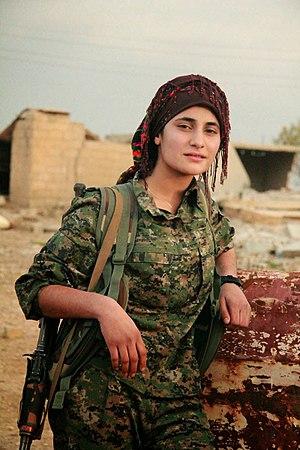
Combattante kurde des YPJ, branche féminine des Unités de protection du peuple du Rojava, Syrie, novembre 2014.
Bruno Deniel-Laurent est un réalisateur et écrivain français né le 4 juillet 1972 en Anjou, à Château-Gontier.
Les Unités de protection du peuple forment la branche armée du Parti de l'union démocratique syrien. Elles sont formées en 2011 lors de la guerre civile syrienne.